Brookwood Labor College

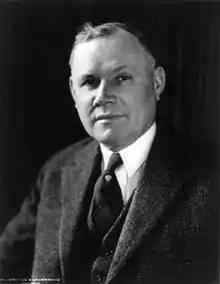
William Green, President of the American Federation of Labor, who was personally antagonistic to Brookwood.

Brookwood proved controversial in 1926 in another way, too. John L. Lewis, president of the United Mine Workers, had largely eliminated opposition to his leadership of the union, and was no longer fighting hard against coal mine owners. Union contracts were being broken, membership was in steep decline, and income was falling very sharply. In June, John Brophy, the mineworker and Brookwood director, forged an alliance with communists in and out of the Mine Workers to defeat Lewis in the upcoming union election. Lewis turned the union's allegedly neutral journal against Brophy, used union dues to pay low-level officials to campaign against Brophy, and red-baited Brophy (who was not a communist himself) mercilessly. Lewis easily defeated Brophy by a vote of 195,000 to 85,000 in December 1926. Several Brookwood faculty and students assisted Brophy in his unsuccessful campaign against Lewis.